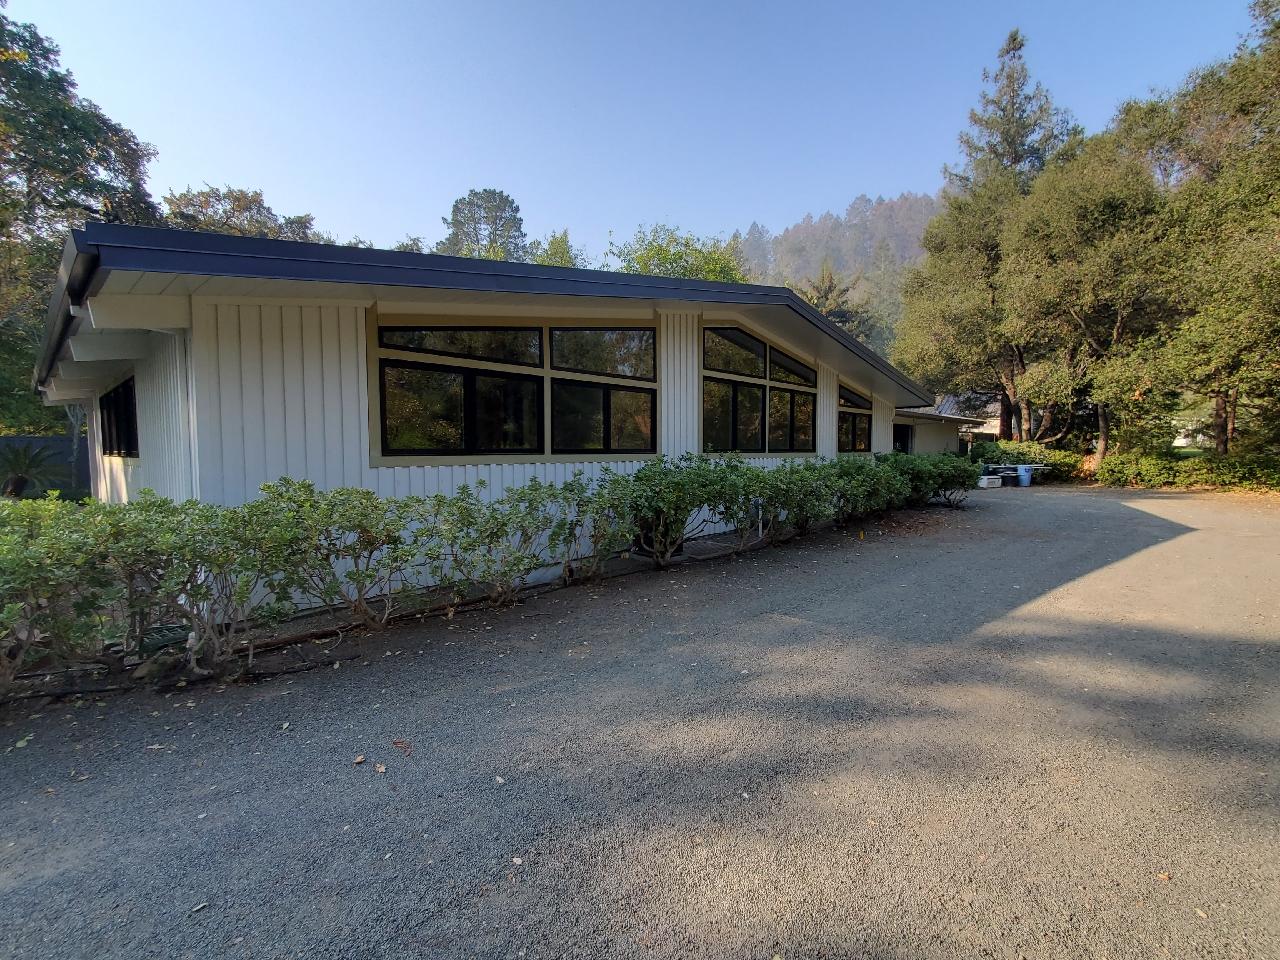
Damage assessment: no_damage